Chlororespiration

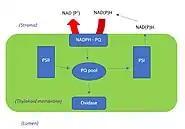
A diagram depicting an early understanding of the process of chlororespiration

Initially, the presence of chlororespiration as a legitimate respiratory process in plants was heavily doubted. However, experimentation on "Chlamydomonas reinhardtii" discovered plastoquinone (PQ) to be a redox carrier. The role of this redox carrier is to transport electrons from the NAD(P)H enzyme to an oxidase enzyme on the thylakoid membrane. Using this cyclic electron chain around photosystem I (PSI), chlororespiration compensates for the lack of light. This cyclic pathway also allows electrons to re-enter the PQ pool through NDH, which is then used to supply ATP to plant cells.